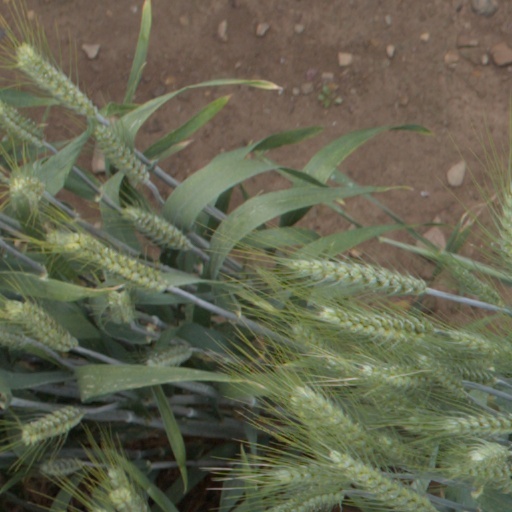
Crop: wheat